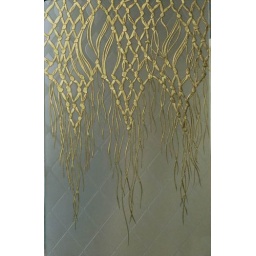
Etched glass with 23k gold leaf in glass and stone Ark